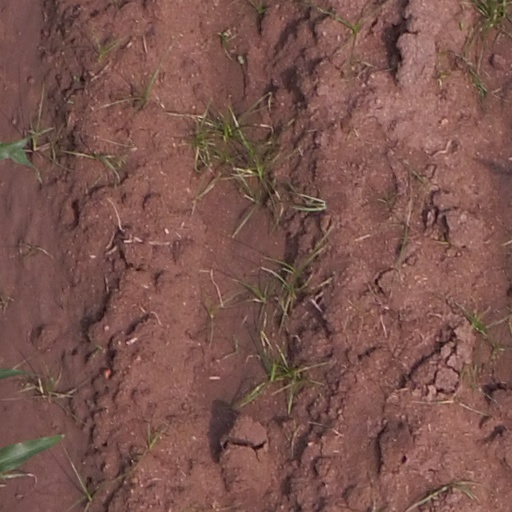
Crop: maize; corn